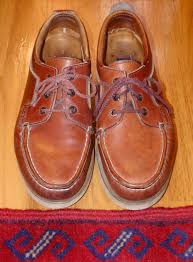
Label: Boat